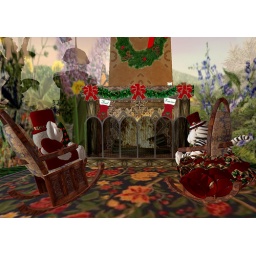
Xav and I in the rocking chairs by the fireplace in my tiny house decorated for Xmas.